Italian Somalis

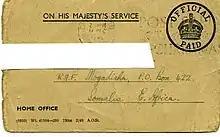
A voting registration card in Mogadishu during the British military administration (1949)

In the early 1930s, the new Italian governors, Guido Corni and Maurizio Rava, started a policy of assimilation of the local populace, enrolling many Somalis in the Italian colonial troops. Some thousands of Italian settlers also began moving to Mogadishu as well as agricultural areas around the capital, such as Genale and the Villaggio Duca degli Abruzzi.